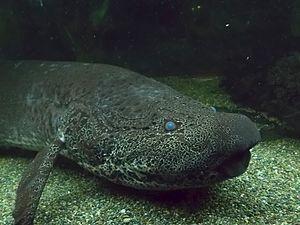
Le Protoptère éthiopien est une espèce de poissons osseux, un dipneuste africain.